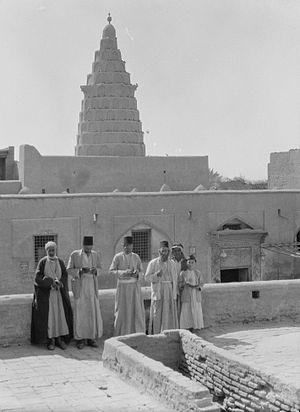
L’histoire des Juifs en Irak ou dans le territoire lui correspondant actuellement et dénommé autrefois Mésopotamie ou Babylonie, remonte à l'exil de Babylone, narré dans la Bible, pour se terminer dans les années 1950.